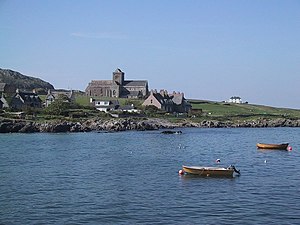
Iona
Ionaklostret på Iona.
Iona er en lille ø i øgruppen Indre Hebrider ud for Ross of Mull på vestkysten af Skotland. Det var centrum for gælisk monasticisme i fire århundrede. Det er en turistdestination særligt kendt som spirituelt refugium.